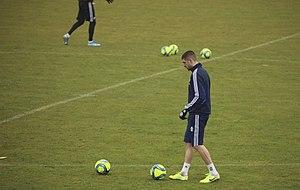
Entrainement RCS - Stefan Mitrovic
Stefan Mitrović, né le 22 mai 1990 à Belgrade, est un footballeur international serbe. Il évolue actuellement au RC Strasbourg au poste de défenseur central.